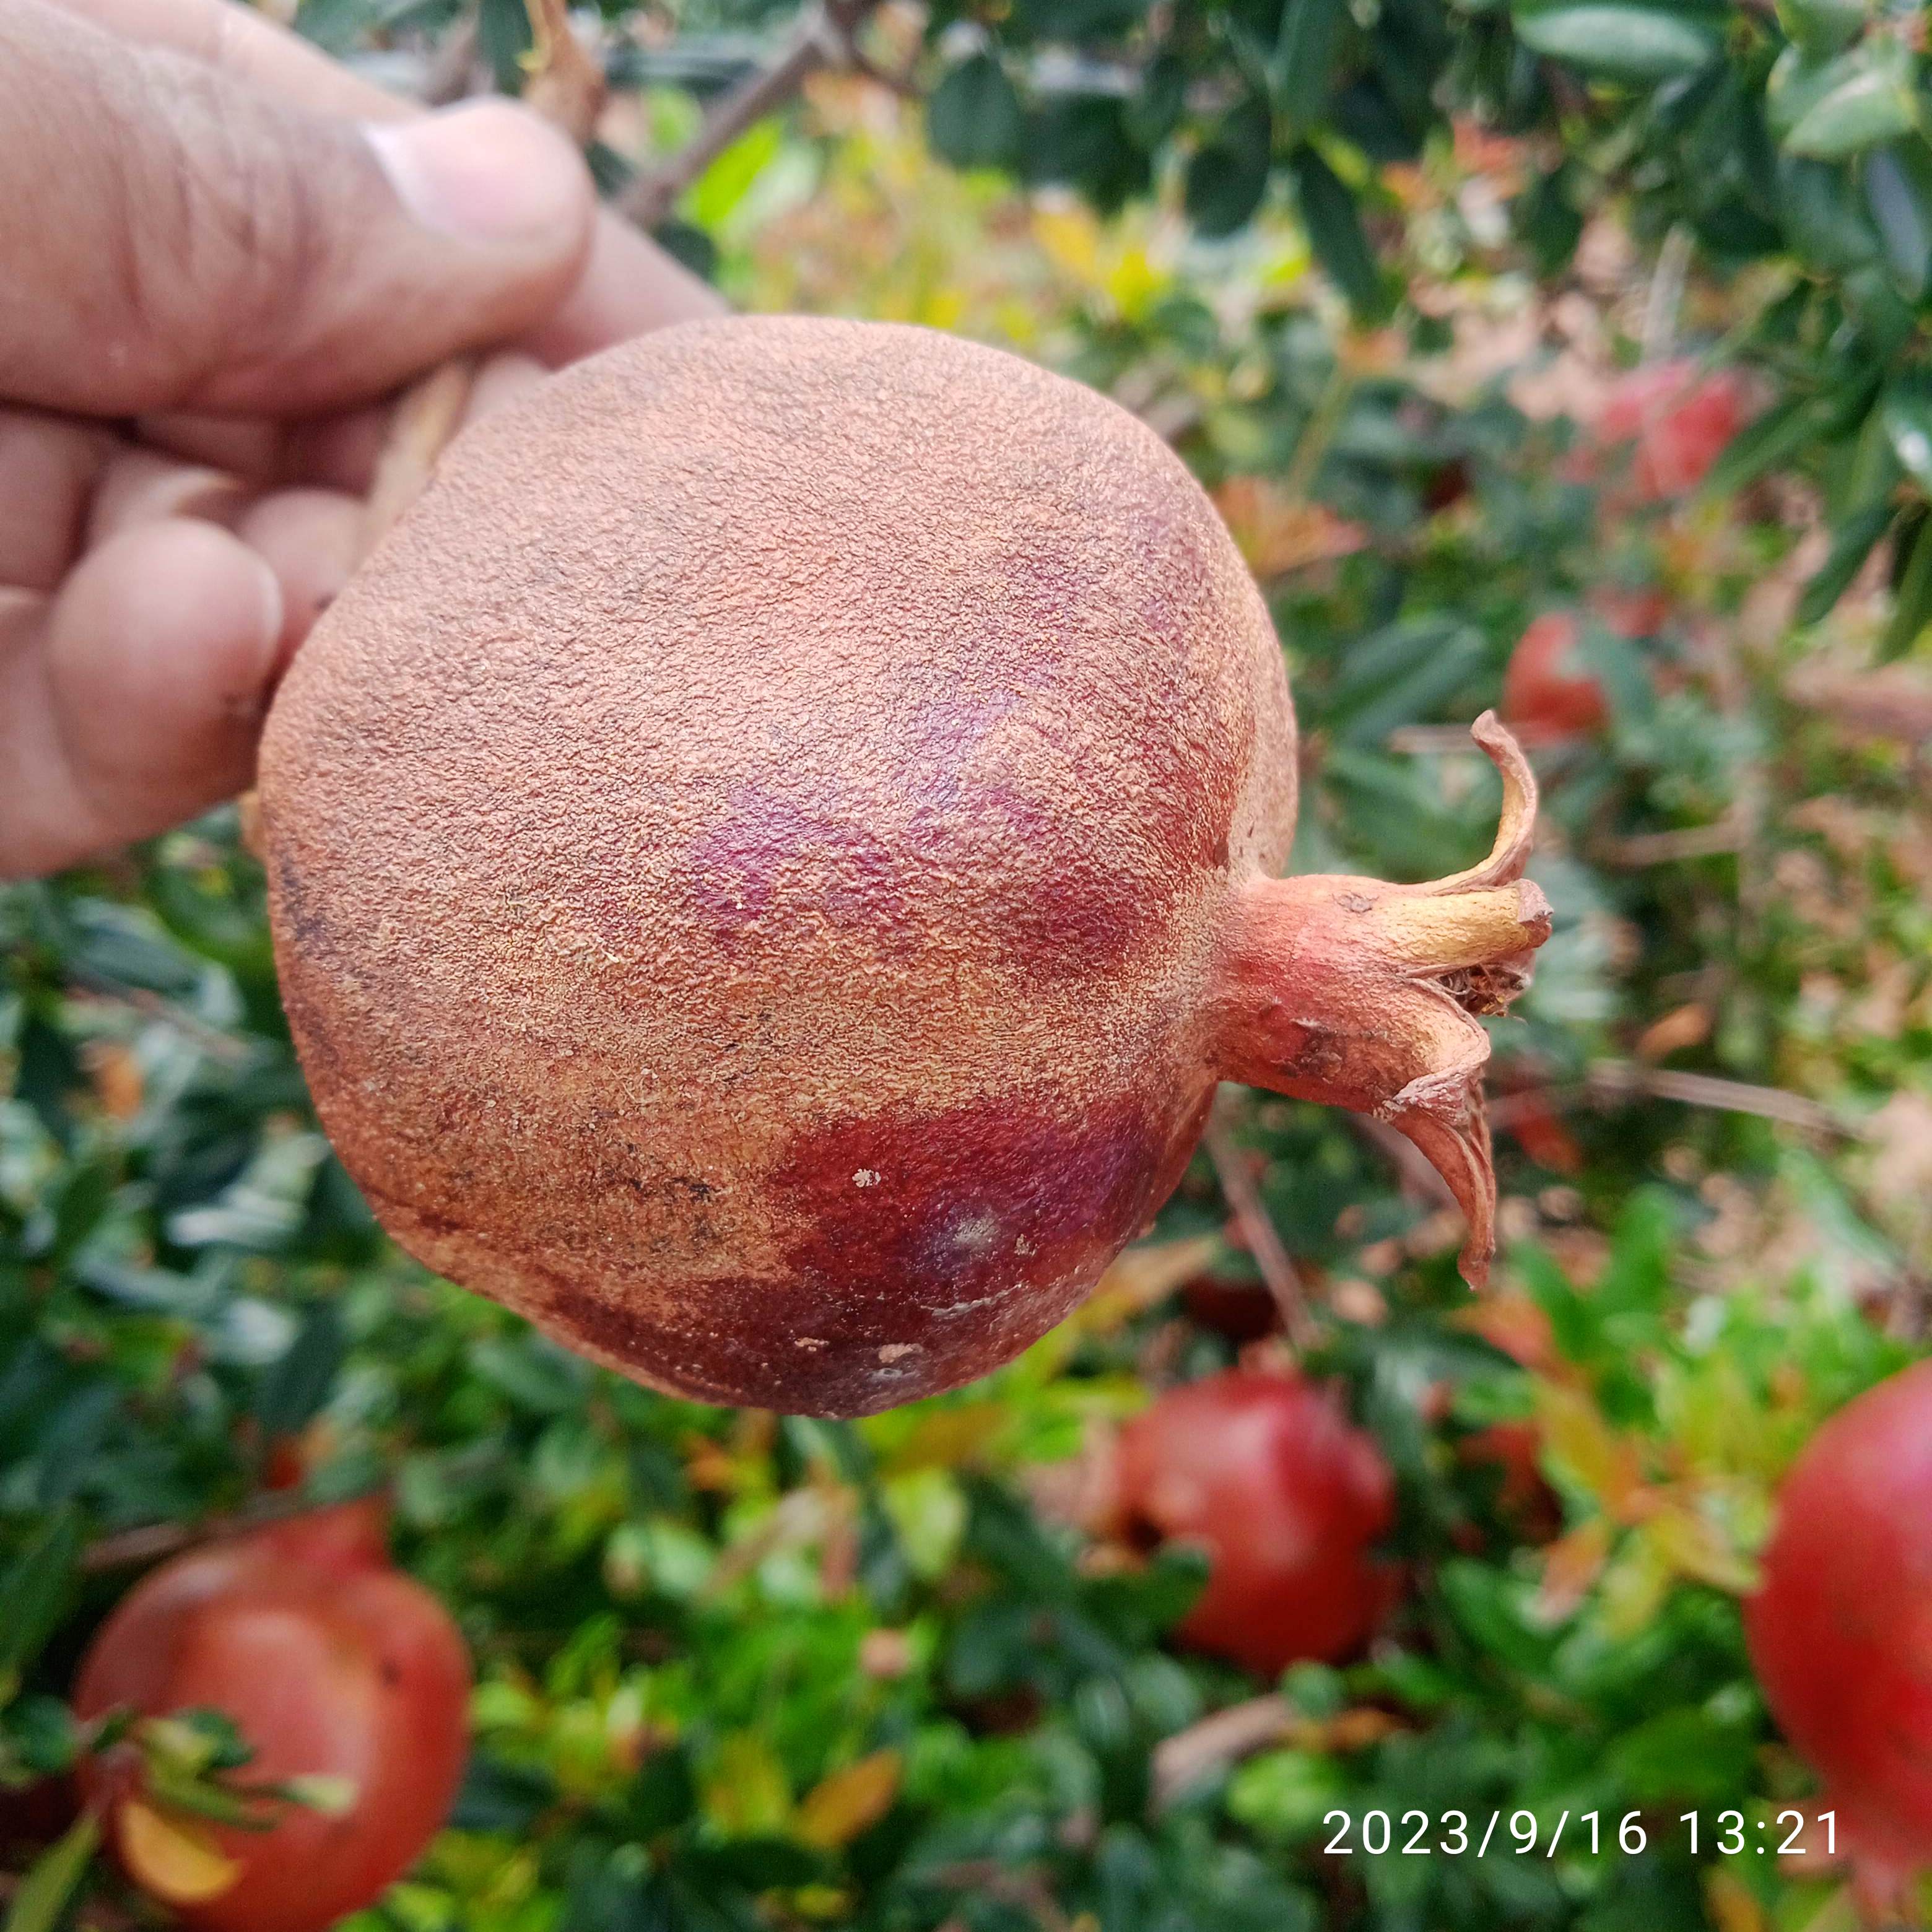
Label: Alternaria